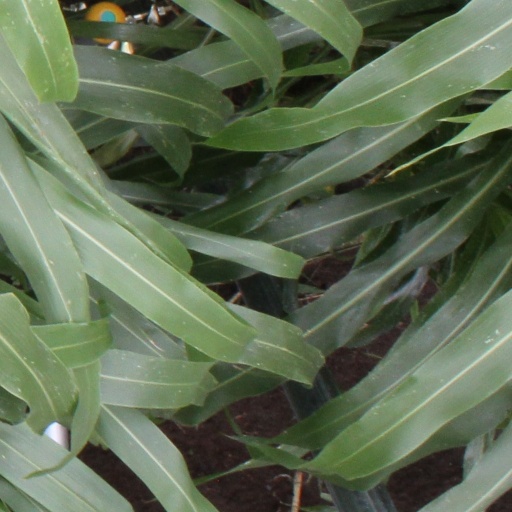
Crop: sorghum